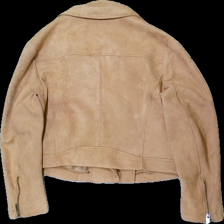
View: back
Type: Jacket
Category: Ladies
Brand: Not in the list
Brand text on label: xlnt
Colors: Brown, Grey
Material: 100% polyester
Pattern: Other
Cut: C-collar
Size: 46
Season: All
Price range: 50-100
Recommended usage: Reuse
Description: jacka med gråa dragkedjor